Answer in natural language. How many Chairs are visible in the scene? Choose between the following options: 6, 3, 2, 0 or 4
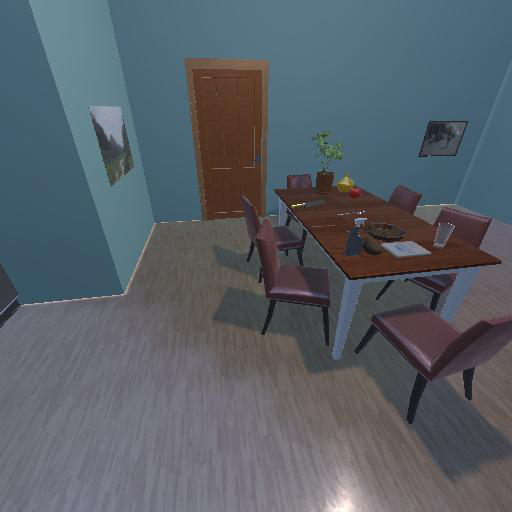
<answer>6</answer>